Latin American art

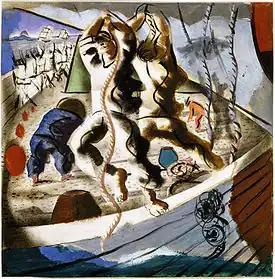
Brazilian artist Candido Portinari, Study for "Discovery of the Land" mural at the Library of Congress, Washington, D.C.

In general, the artistic Eurocentrism associated with the colonial period began to fade in the early twentieth century, as Latin Americans began to acknowledge their unique identity and started to follow their own path.